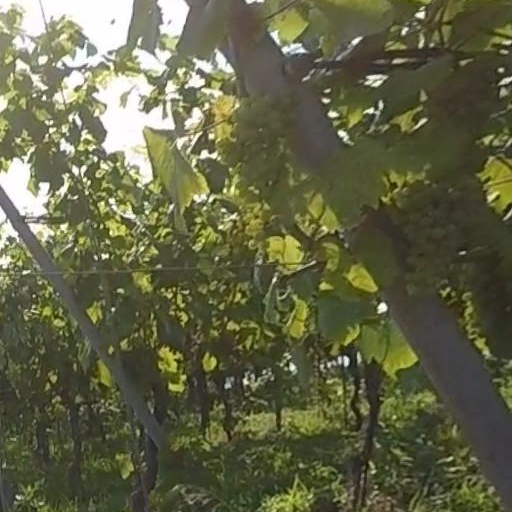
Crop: grape